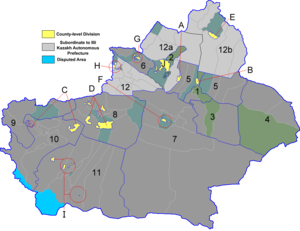
Le Xinjiang, ou Sin-kiang, officiellement la Région autonome ouïghoure du Xinjiang, est une des cinq régions autonomes de la République populaire de Chine.